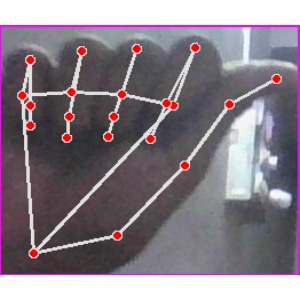
अक्षर: छ